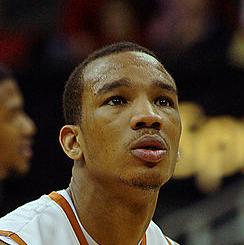
Age: 19